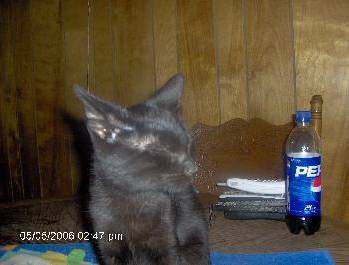
Label: cat